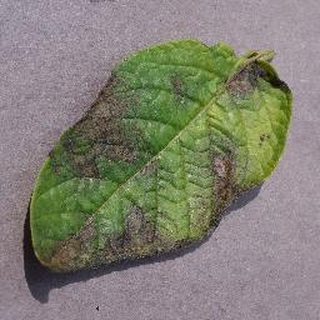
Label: potato_late_blight